Farmer's daughter

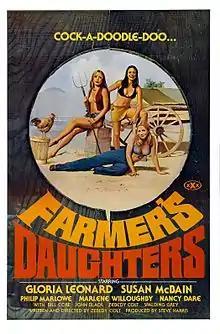
The 1976 pornographic film "Farmer's Daughters" plays on the sexual aspects of the term

The character has historically often formed the basis for a series of jokes, known as "farmer's daughter jokes", which tend to be sexual in nature and focus on acts of promiscuity. A medieval French story describes a farmer's daughter who "Couldn't Bear to Hear About Fucking". In the story, the farmer's daughter is rendered physically ill by the very mention of vulgarisms, so she and her father's farmhand come up with euphemisms, referring to his penis as a horse and her vagina as a spring; at the end of the story, however, she instructs him to water his horse in her spring, implying that she is unwilling to speak vulgar words, but readily performs the acts.